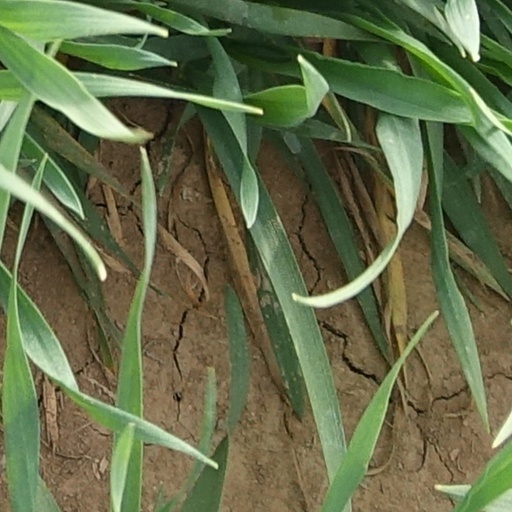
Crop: wheat